Andreas Vogler Studio

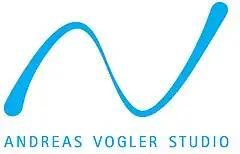

Andreas Vogler Studio is an international and multidisciplinary firm for architecture and innovative design, with headquarters in Munich. The practice is led by its founder, Andreas Vogler and was established in 2014 shortly after he left Architecture and Vision. The practice specializes in novel solutions using technology, art, history and futurist ideas for inspiration.